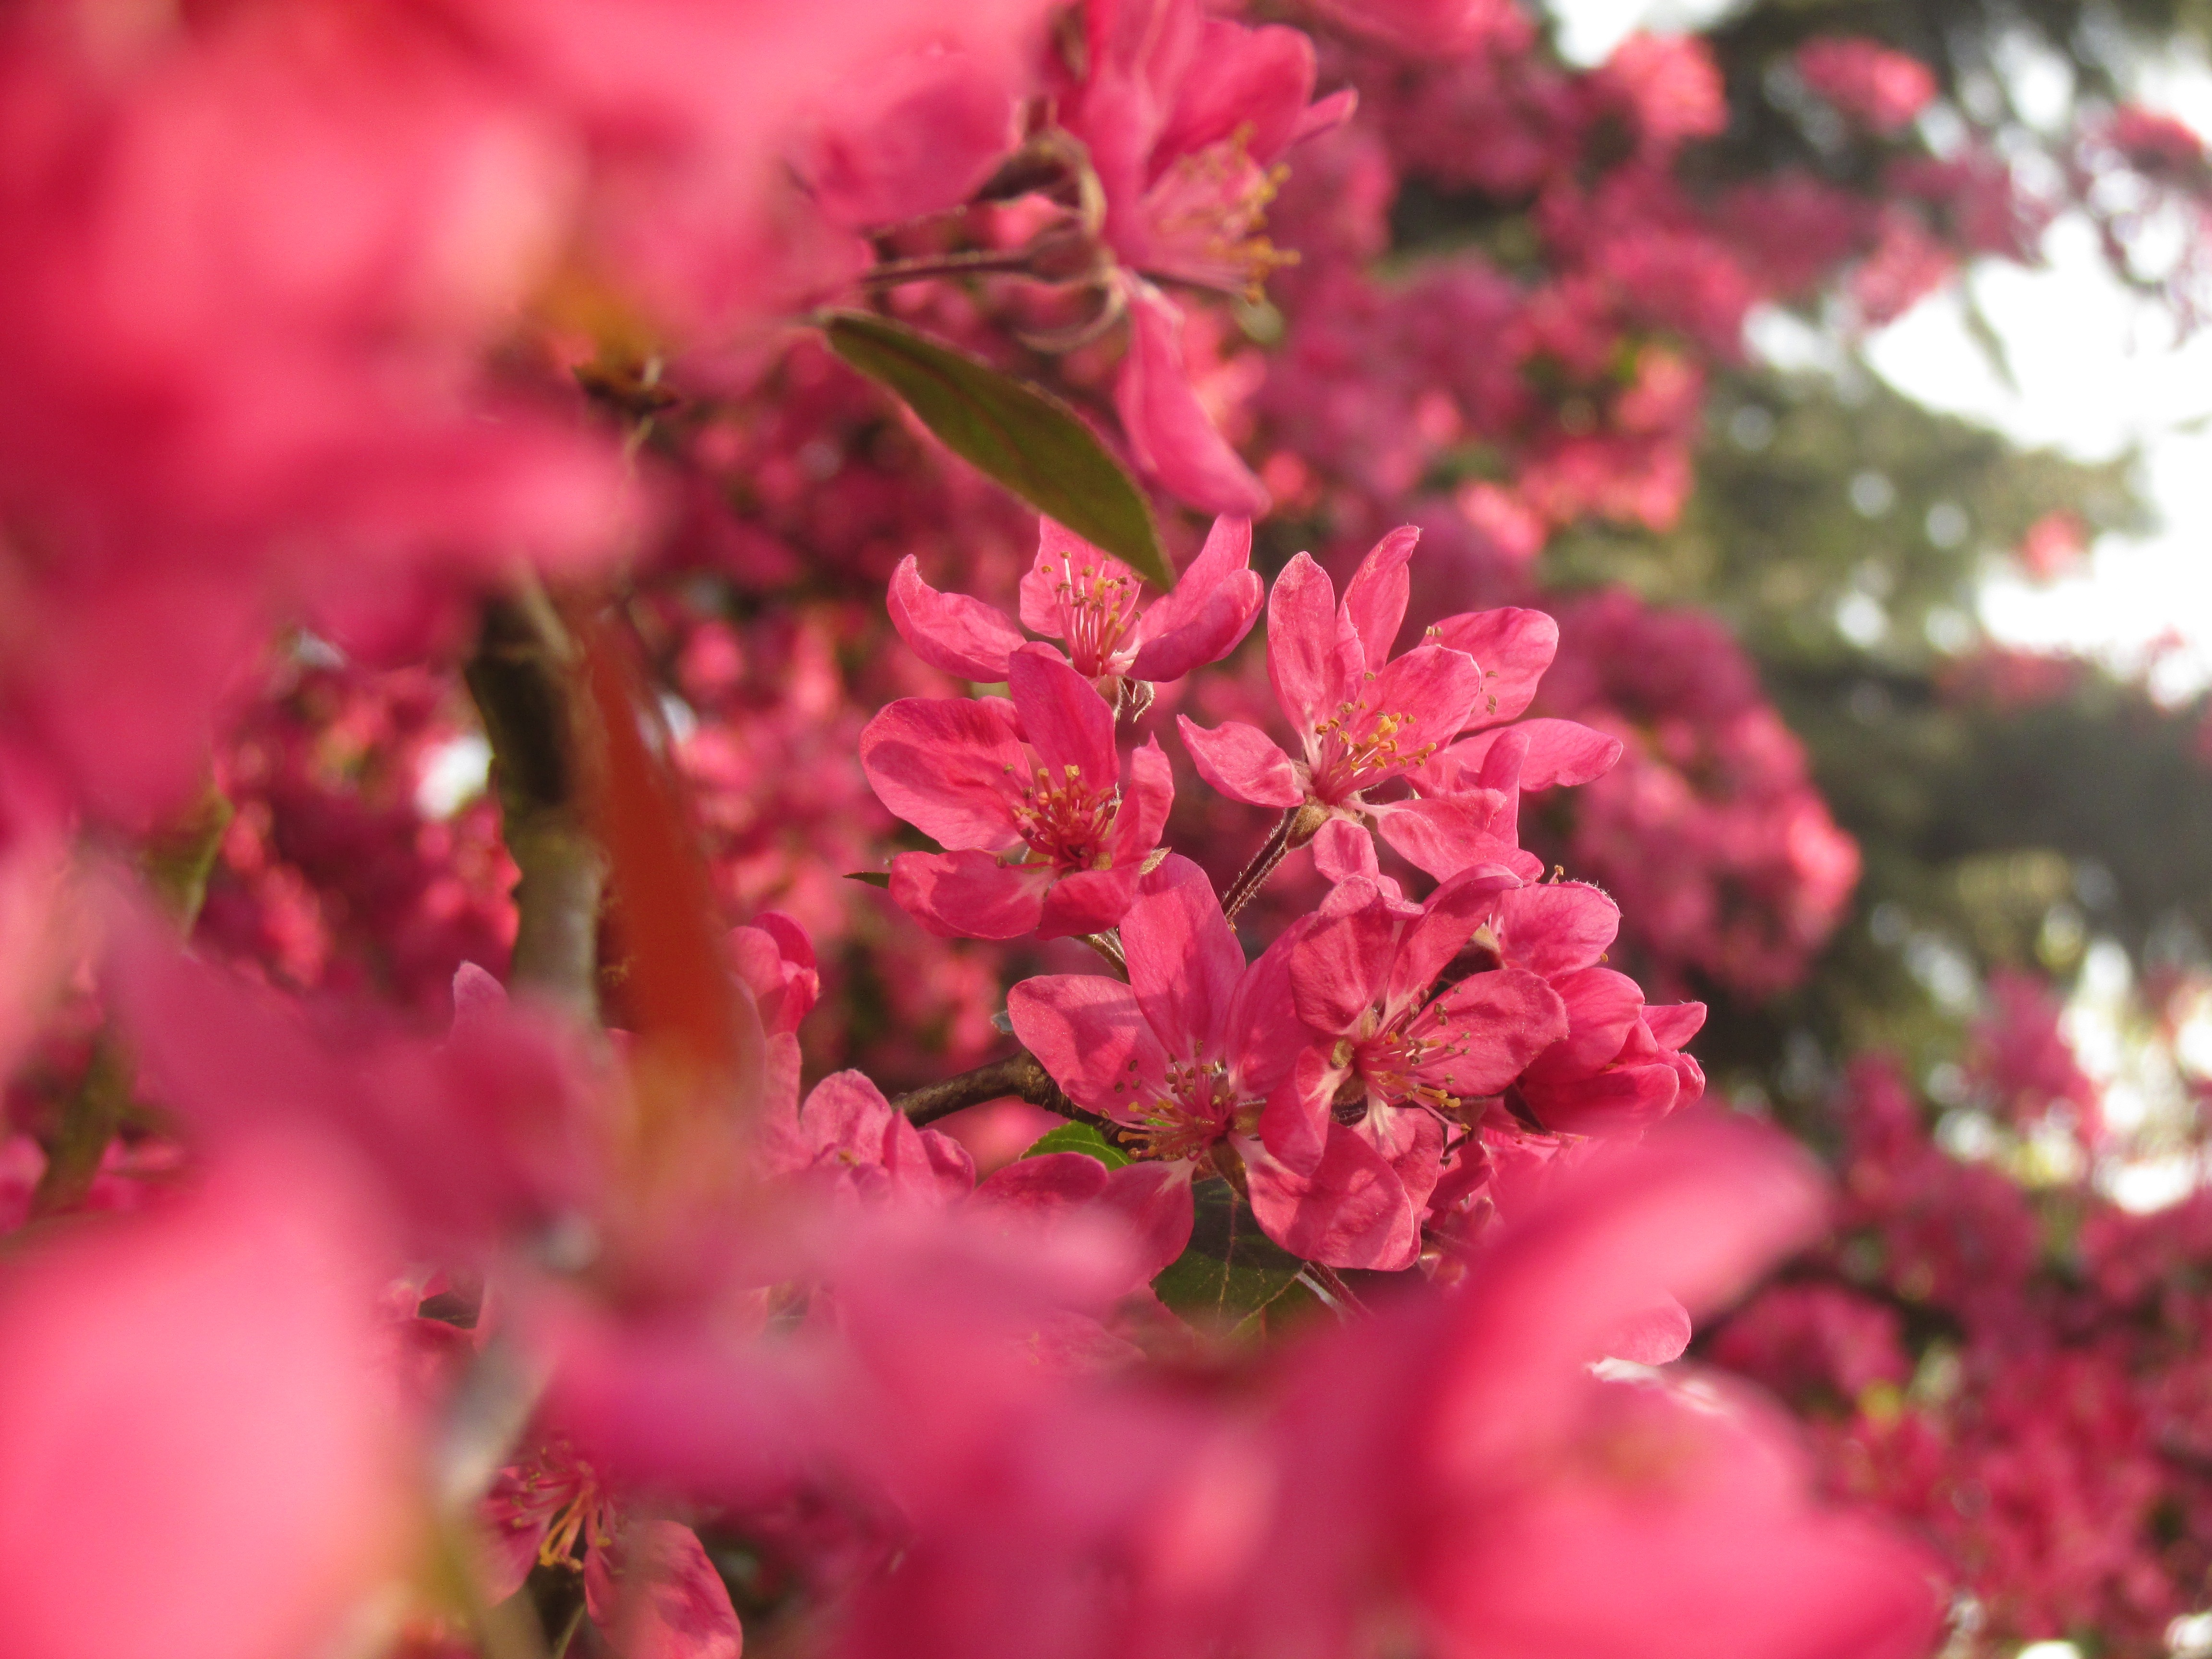
tree, nature, branch, blossom, plant, white, leaf, flower, petal, spring, red, produce, botany, pink, flora, twig, flowers, colors, shrub, fuzzy, macro photography, flowering plant, signs of spring, woody plant, land plant